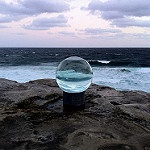
Label: sea